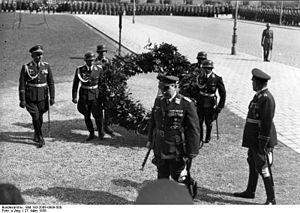
L’Anschluss /ˈʔanʃlʊs/ ou Anschluß est un terme allemand qui désigne l'annexion de l'Autriche par l'Allemagne nazie.